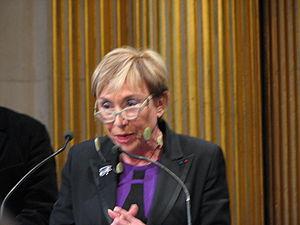
Julia Kristeva lors de la soirée ""Paris de la Recherche"""